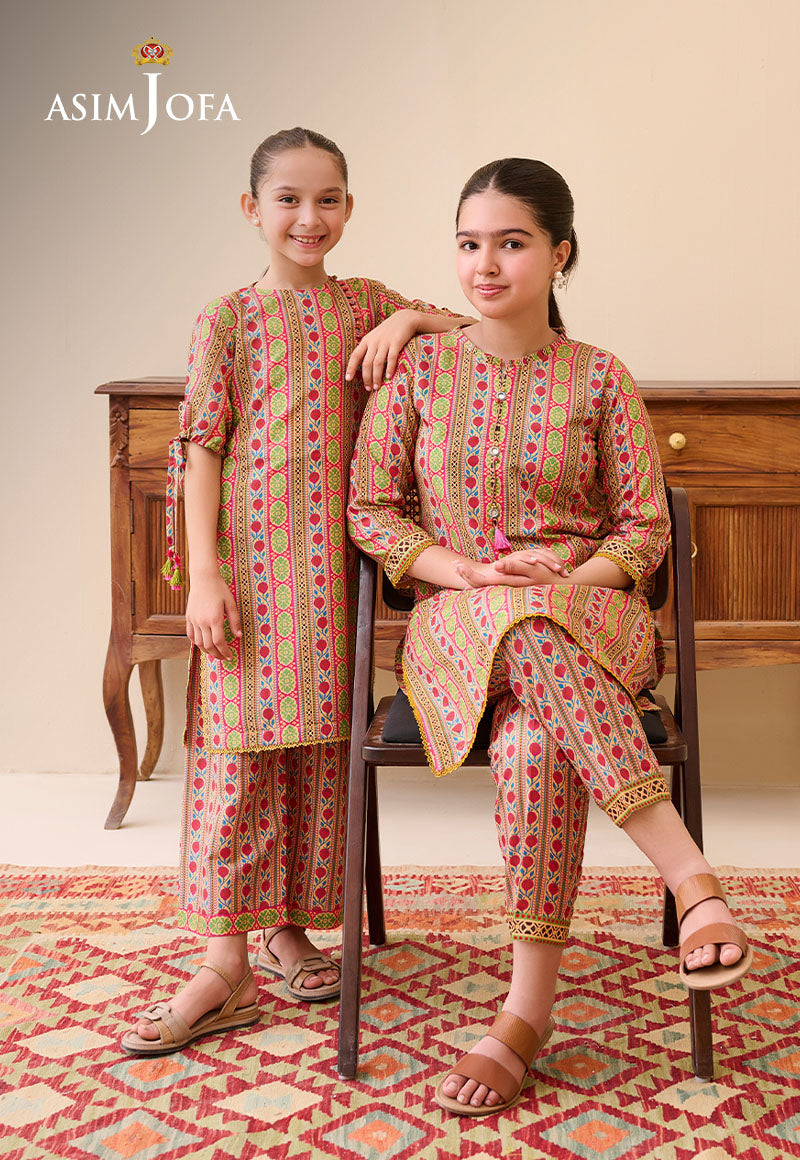
gold multi asimjofa kurt